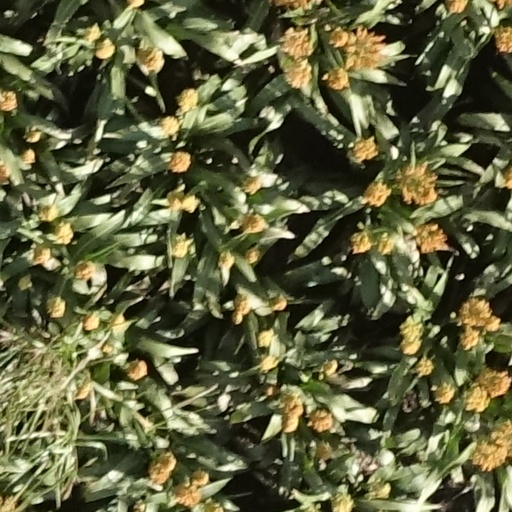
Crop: sorghum